Evergreen Laurel Hotel Keelung

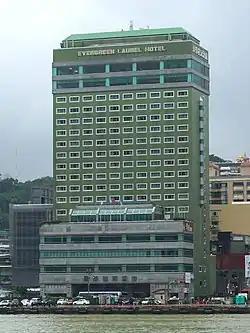

Evergreen Laurel Hotel Keelung (Chinese：長榮桂冠酒店（基隆）) is a tall five star hotel located on Zhongzheng Road, Zhongzheng District, Keelung, Taiwan, which opened in 1998.